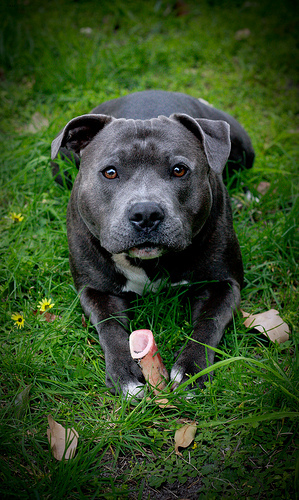
Breed: staffordshire bull terrier